Brachial plexus injury

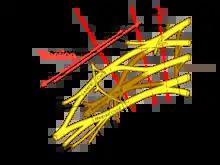
Traction, also known as stretch injury, is one of the mechanisms that cause brachial plexus injury. The nerves of the brachial plexus are damaged due to the forced pull by the widening of the shoulder and neck. This is a closer look at the traction mechanism at the cervical spine. The arrowed red line represents the stretch of the nerves. Depending on the force, lesions may occur.

This image shows the anterior view of the five brachial plexus nerves on the human arm.